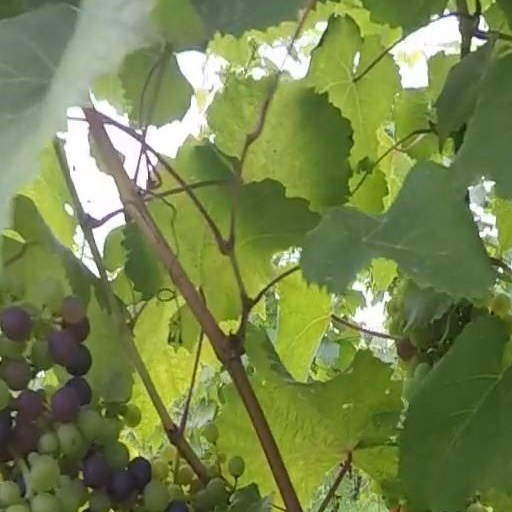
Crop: grape